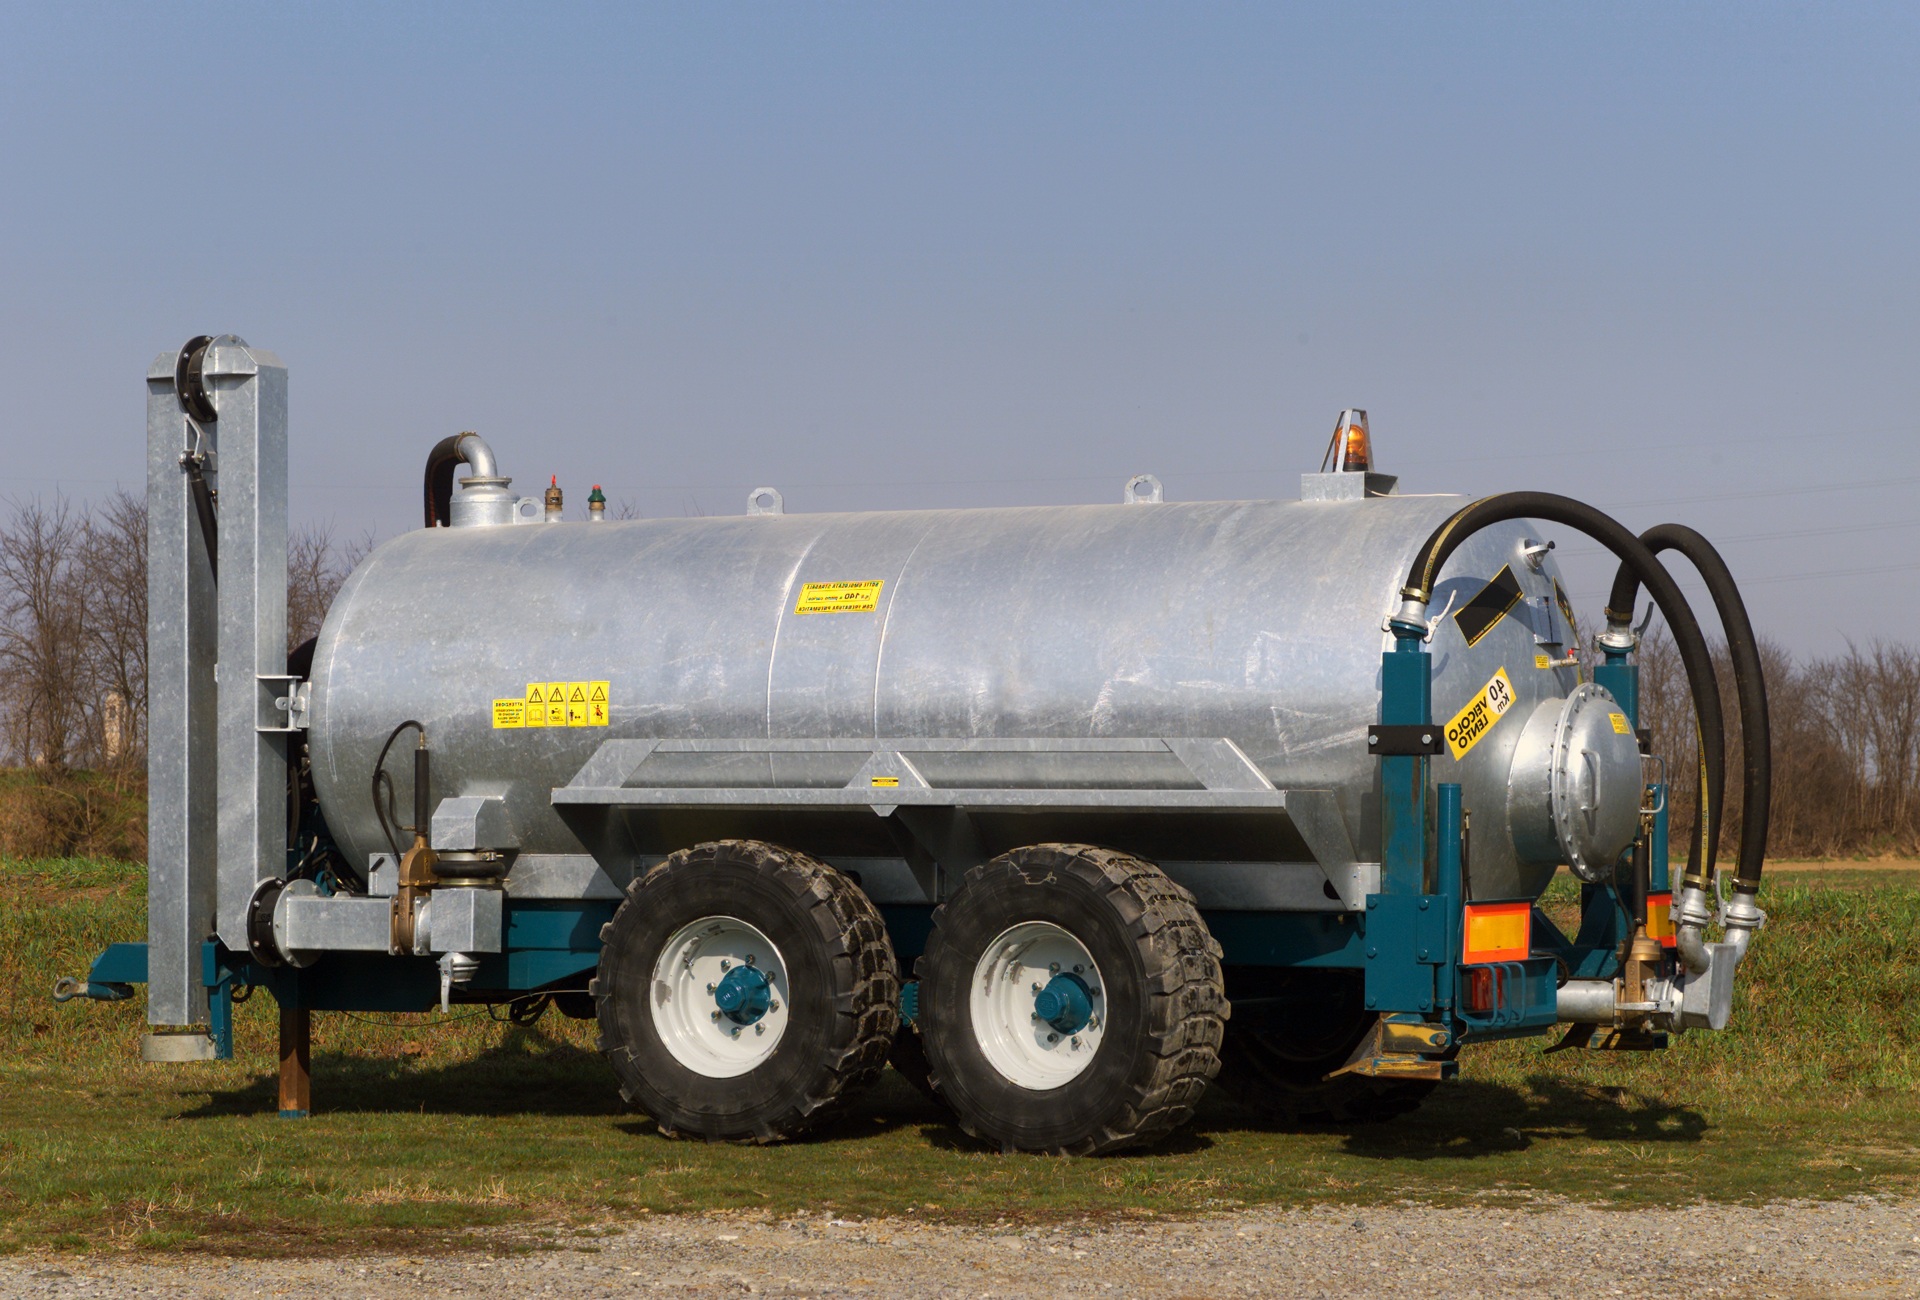
work, asphalt, transport, truck, vehicle, agriculture, waste, botte, trailer truck, spandiletame